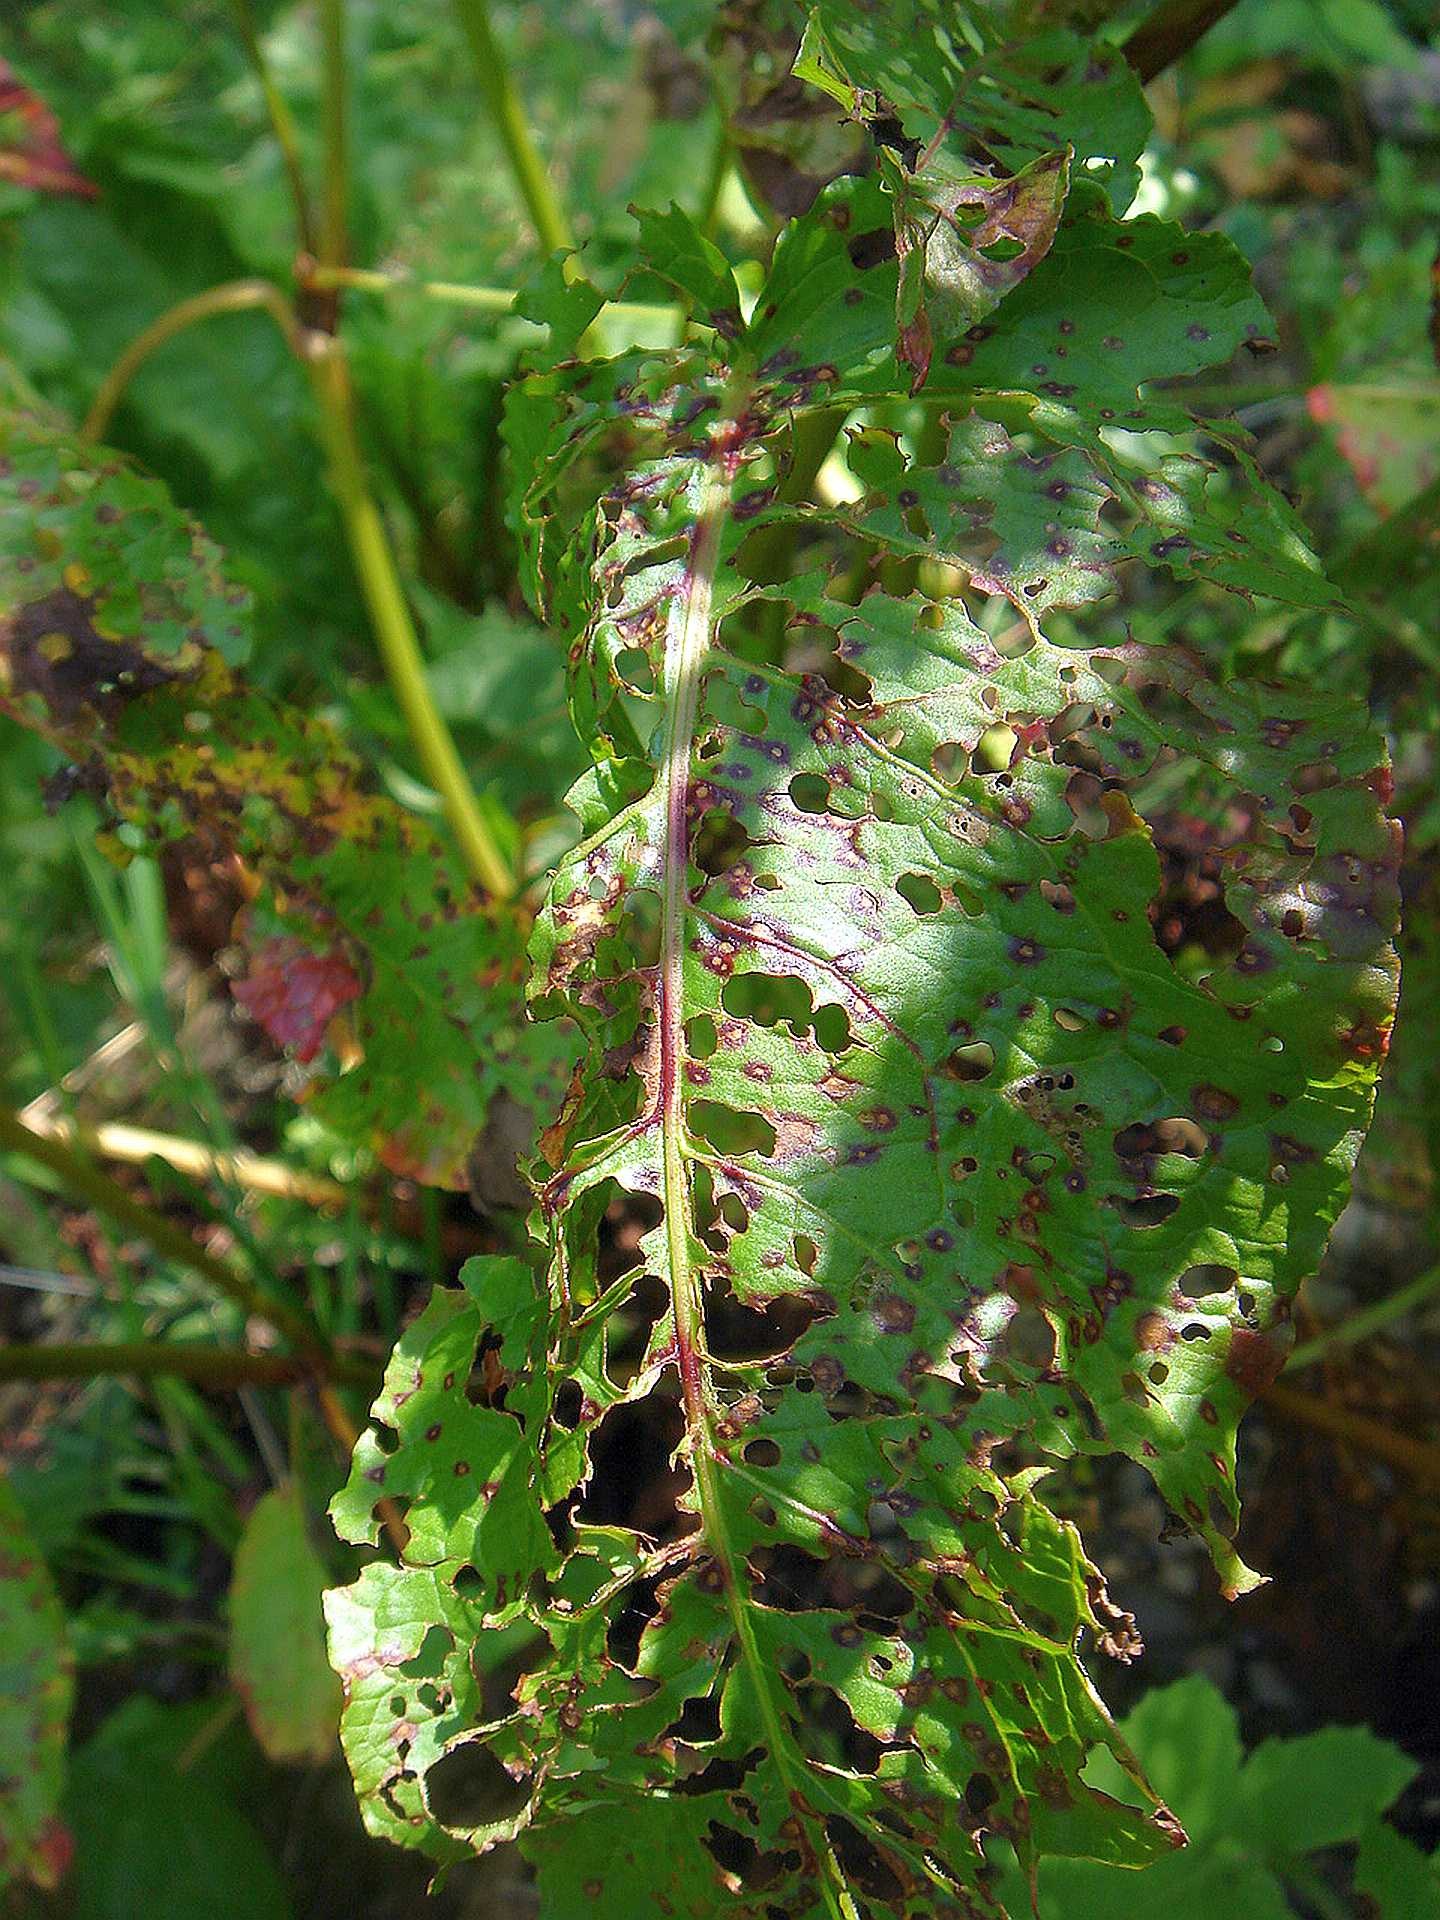
tree, nature, light, plant, berry, leaf, flower, wild, food, green, herb, produce, insect, botany, flora, wildflower, shrub, holes, green leaf, flowering plant, annual plant, woody plant, land plant